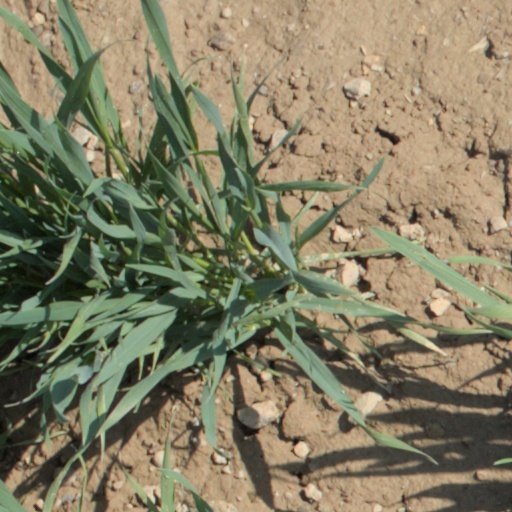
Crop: wheat